Janes & Leo

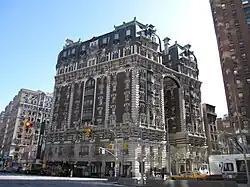
The Dorilton in New York was constructed by Janes & Leo

Janes & Leo was the New York-based architectural firm of Elisha Harris Janes and Richard Leopold Leo (1871/72 — 26 September 1911). From 1898 to 1911, the firm designed and built numerous Beaux-Arts residential structures in New York City, both richly detailed row houses and luxury apartment blocks during the building boom that constructed Manhattan's Upper West Side. Though neither Elisha Harris Janes nor Richard Leopold Leo ever studied at the École des Beaux-Arts in Paris, they worked within its traditions. Their most prominent structure is the ebullient Dorilton (1902), at Broadway and 71st Street, bolder and more sculptural than any professor at the École des Beaux-Arts would have encouraged. Montgomery Schuyler, the critic for the "Architectural Record", disapproved of its flamboyant appeal: